The Return (1980 film)

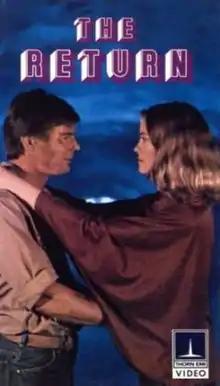
Film poster

The Return is a 1980 American science-fiction film directed by Greydon Clark and starring Jan-Michael Vincent, Cybill Shepherd, Martin Landau and Raymond Burr. It met with little commercial success and was released directly to television and video.